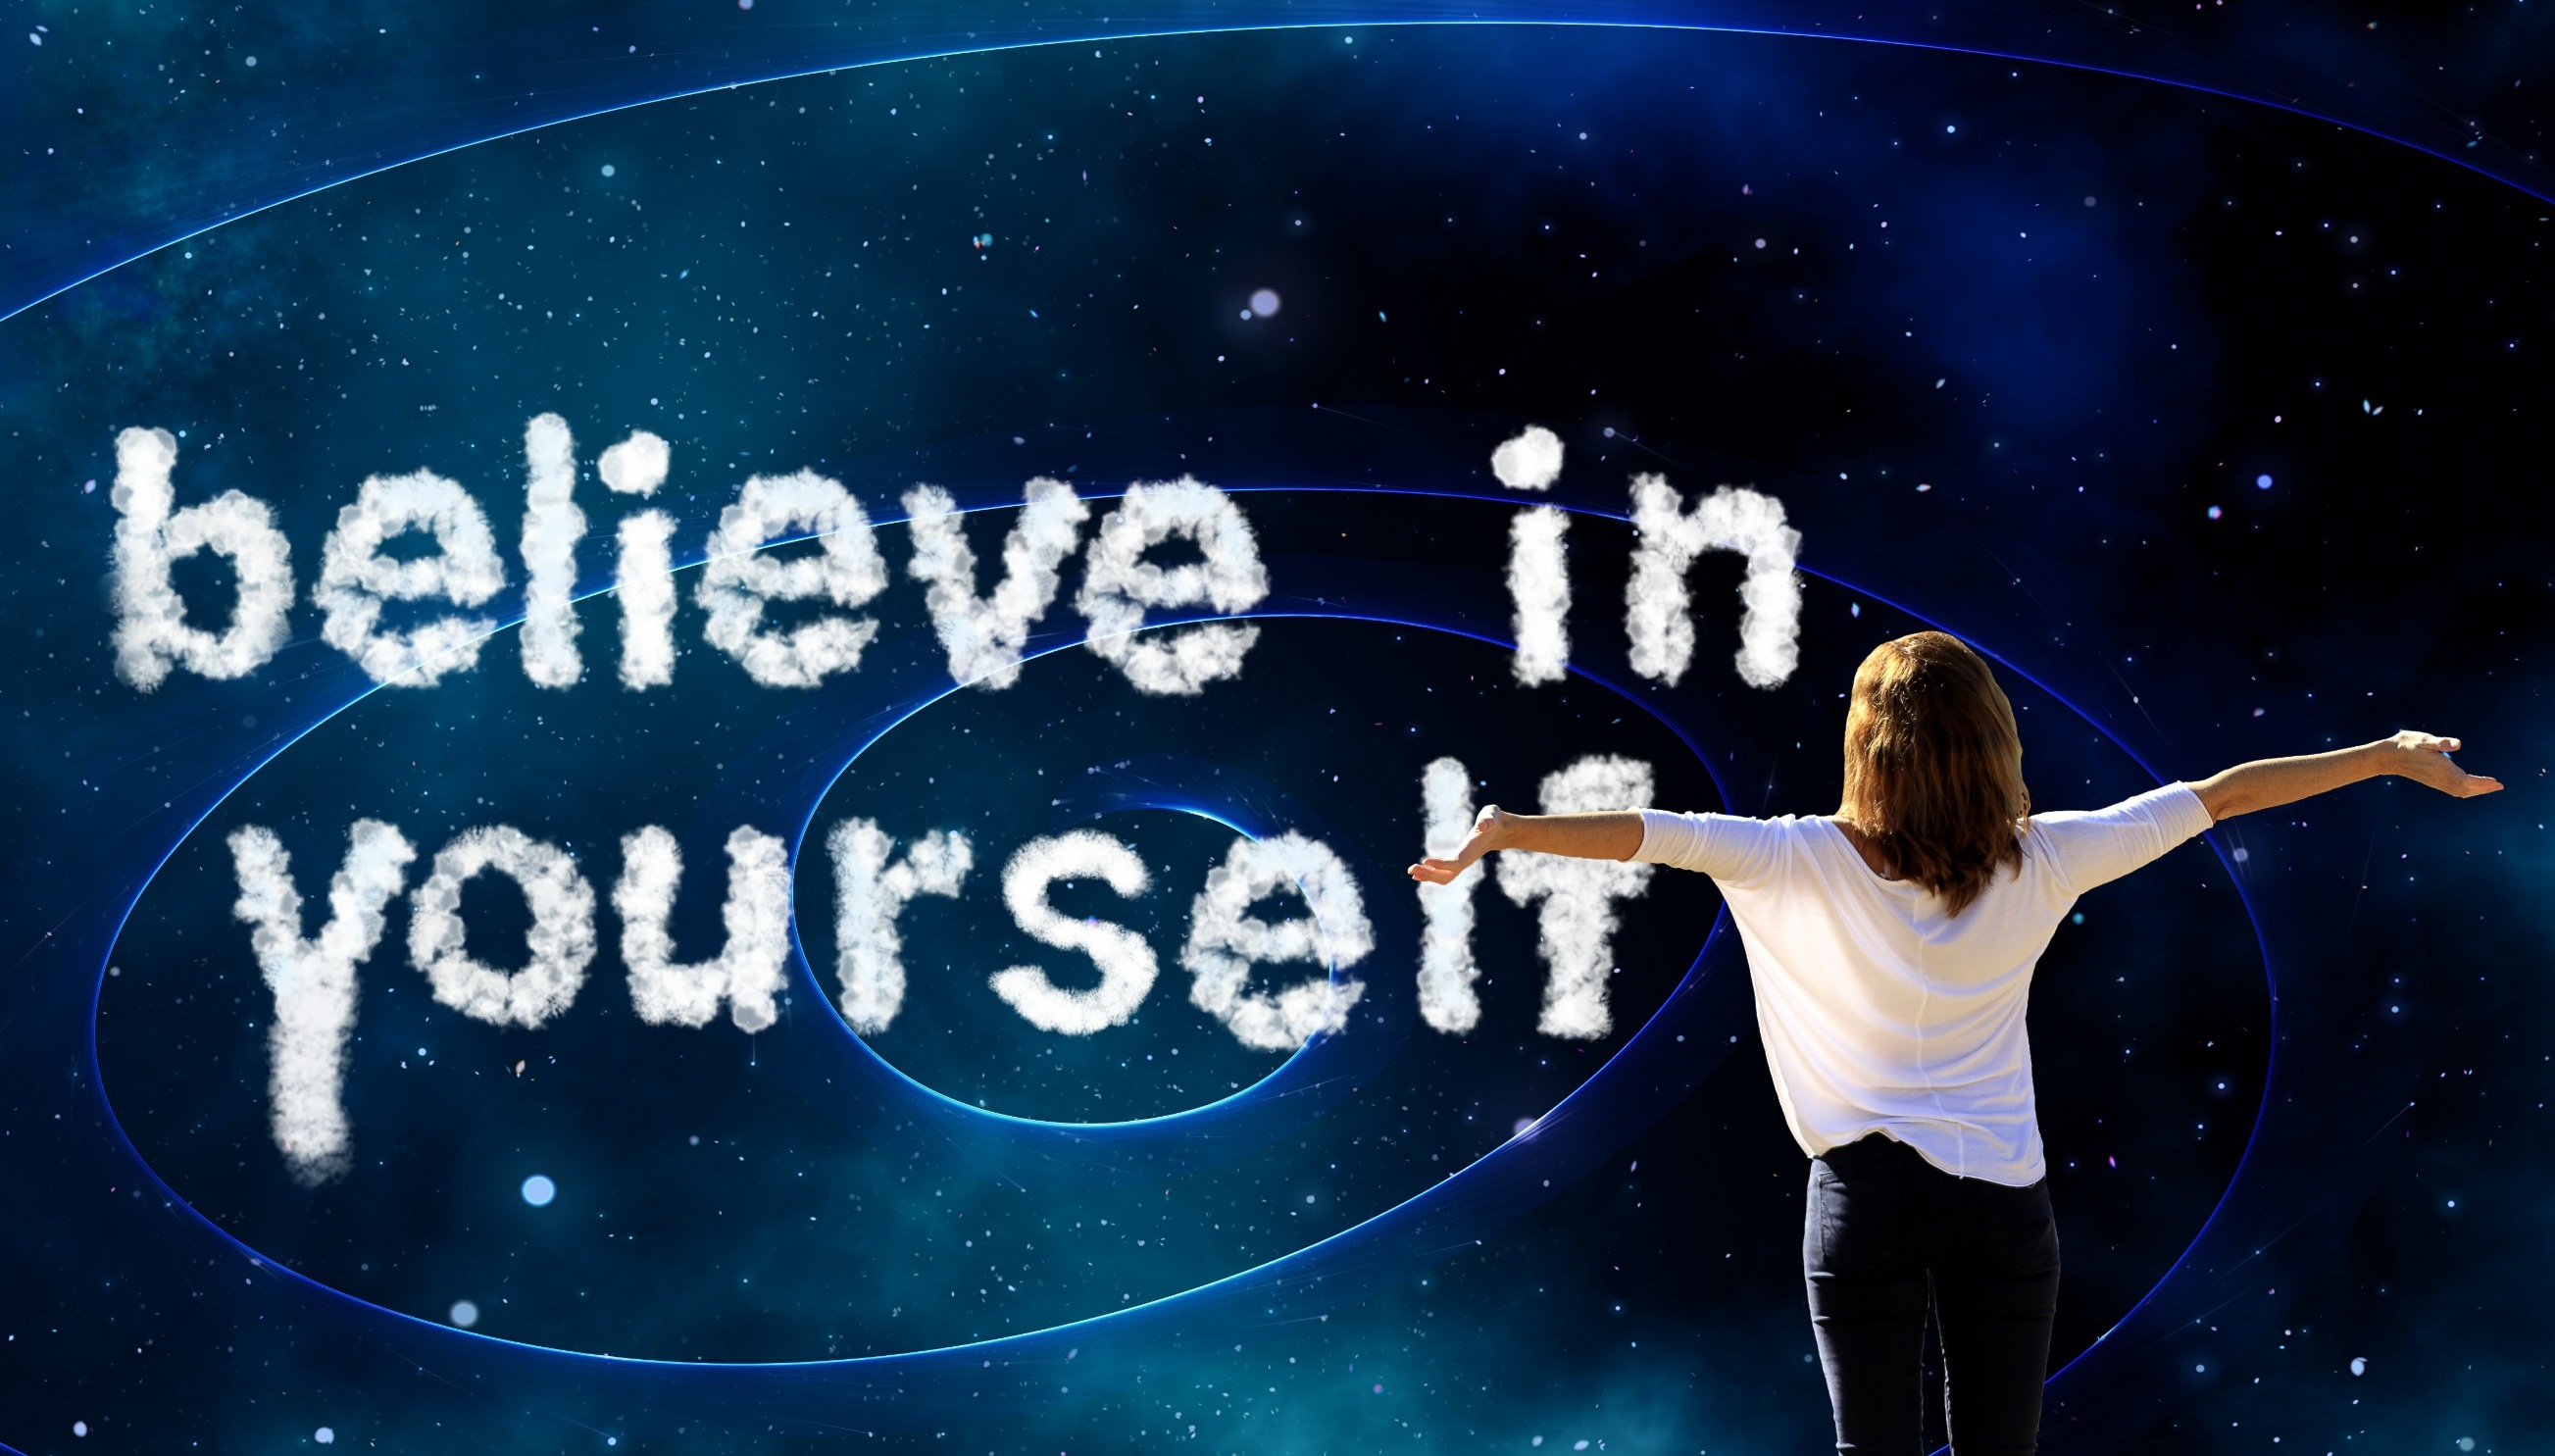
space, motivation, power, illustration, joy, self confidence, lust for life, encourage, computer wallpaper